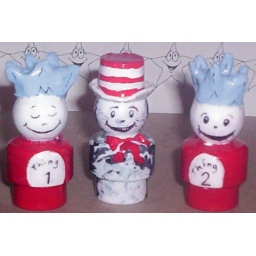
cat in the hat with thing 1 and 2